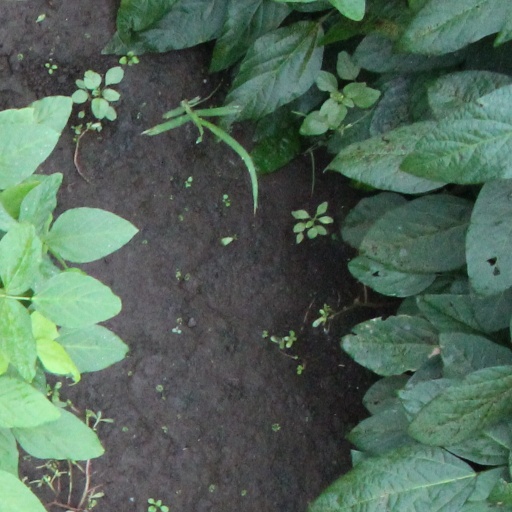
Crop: soybean